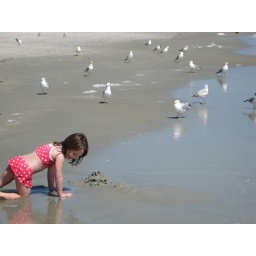
girl in the sand 2